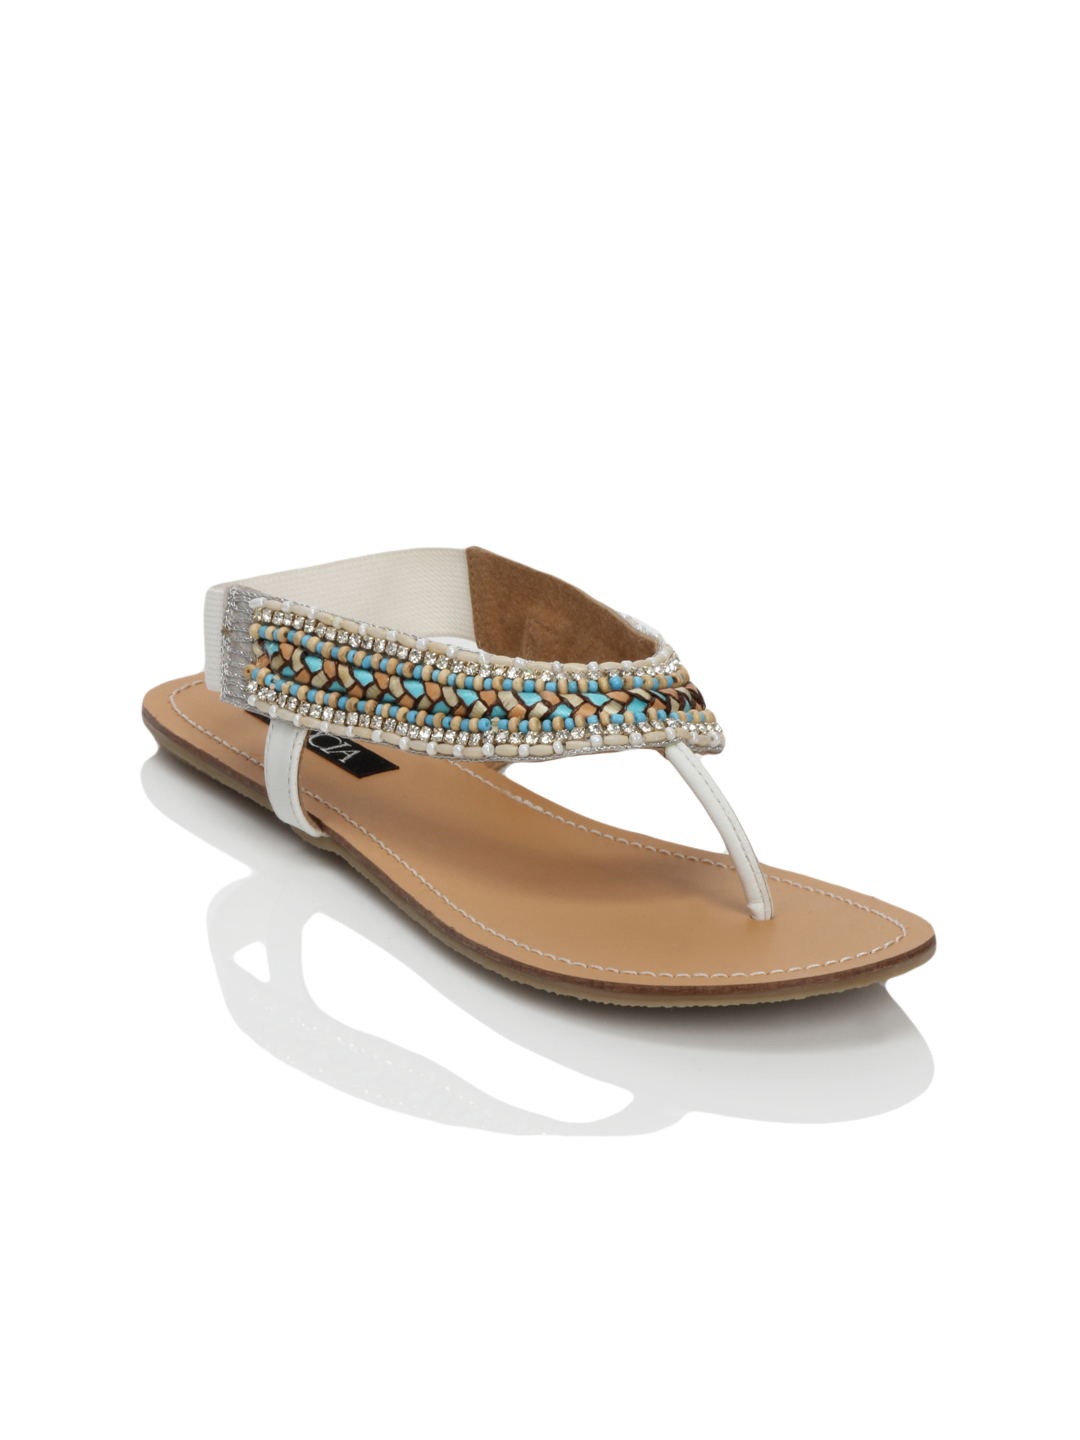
Rocia Women Brown Sandals
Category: Footwear / Shoes / Flats
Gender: Women
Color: Brown
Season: Winter 2012
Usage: Casual